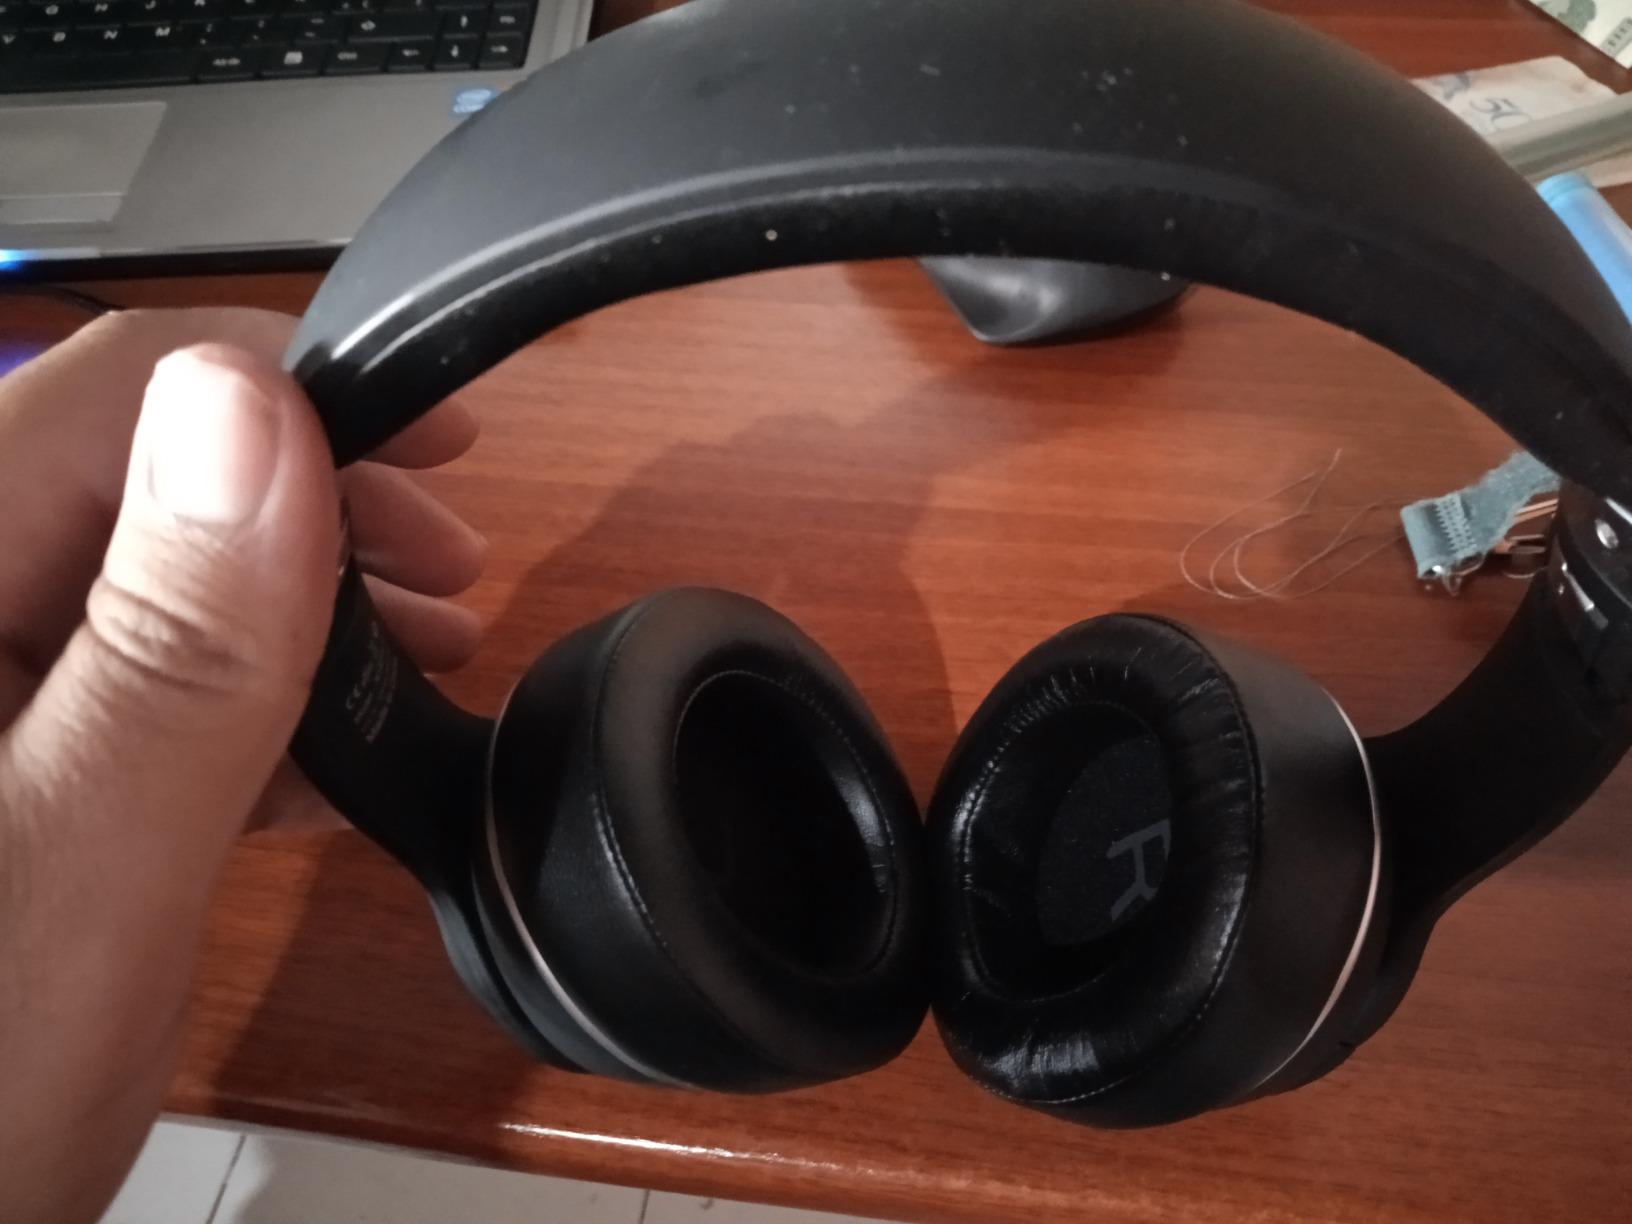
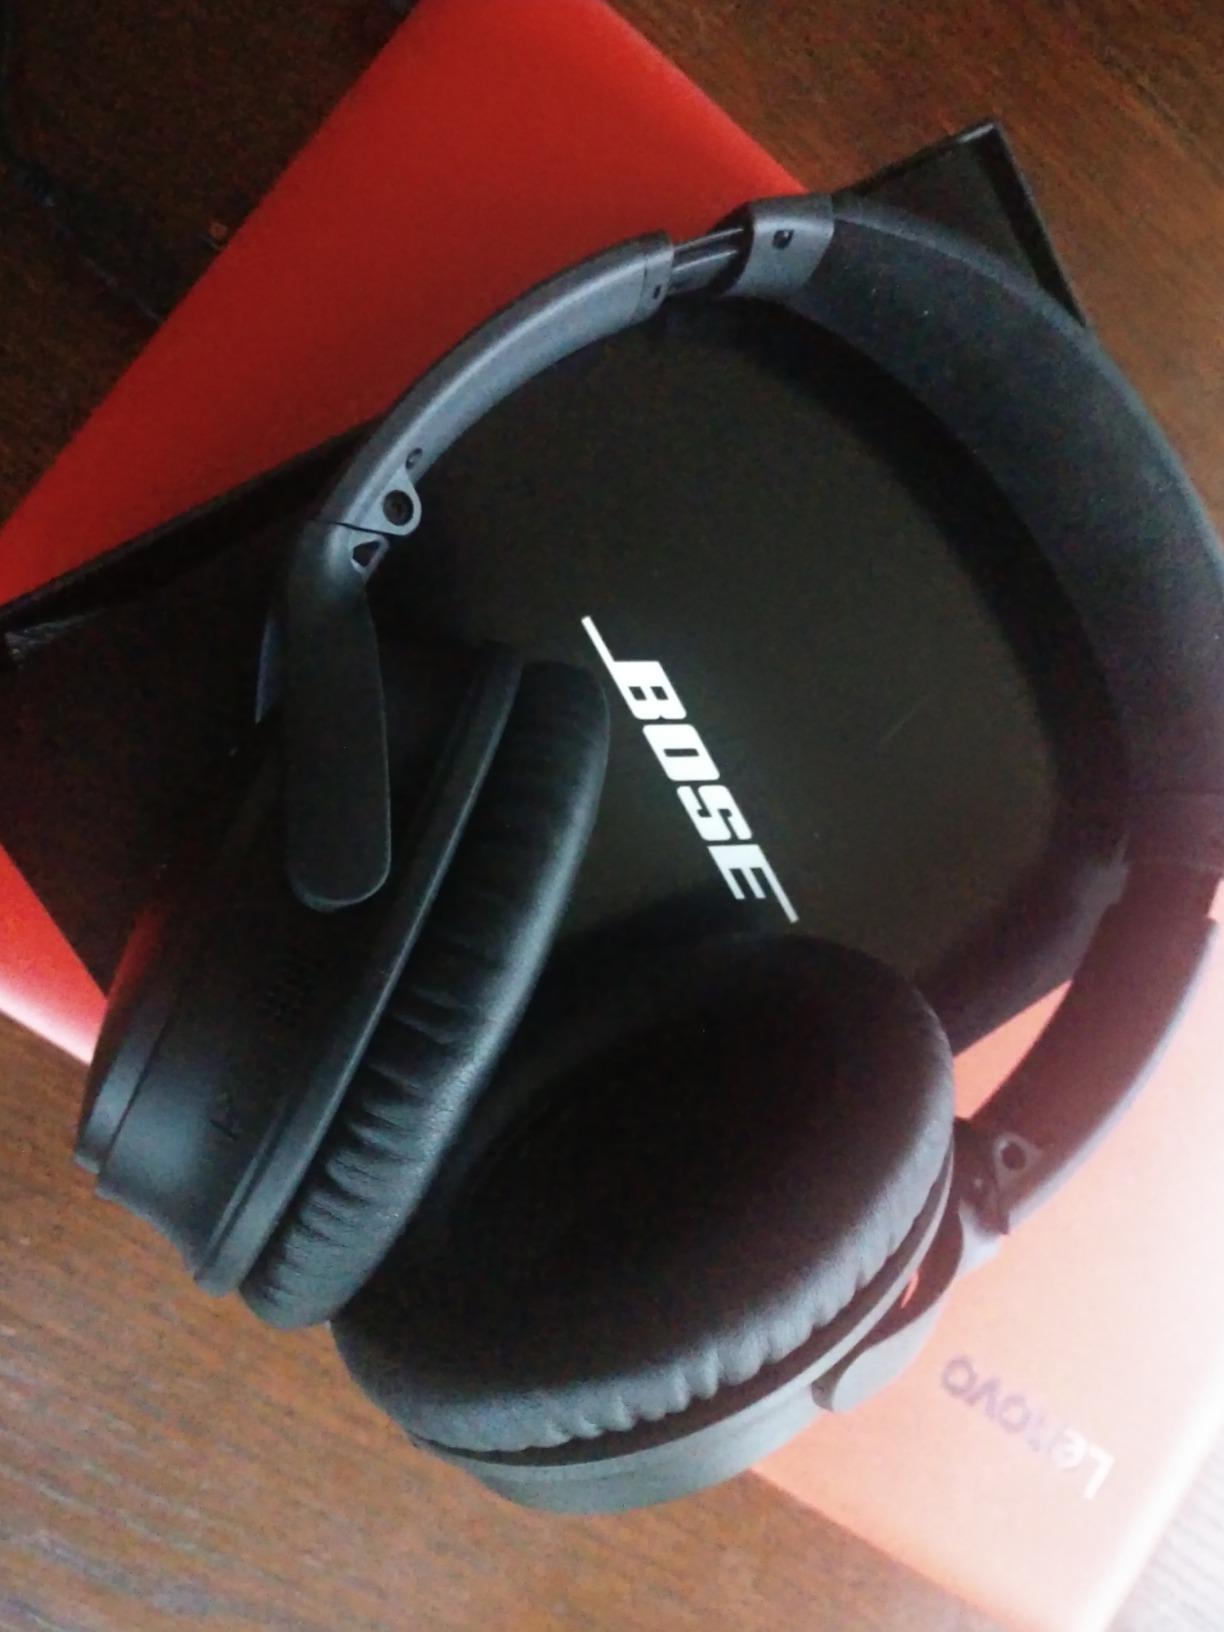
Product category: headphones
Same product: no